RER B

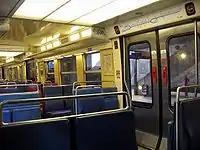
Inside a RER B train

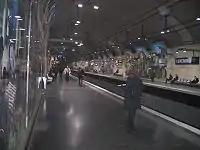
Luxembourg on the RER B.

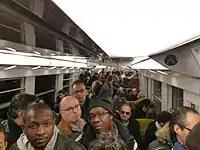
Inside an RER B train

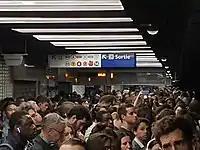
Travelers waiting for RER B at Châtelet–Les Halles during a day of strike in 2019

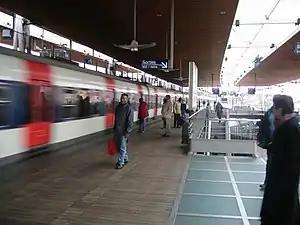
RER B at La Plaine – Stade de France.

"In any case, the stations from Cité Universitaire to Paris Gare du Nord are served by every single train."